DJ Snake

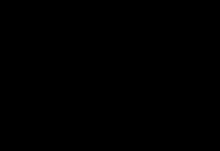
Premiere Classe's logo

DJ Snake is a fan of French football club Paris Saint Germain. He has passports from both France and Algeria.